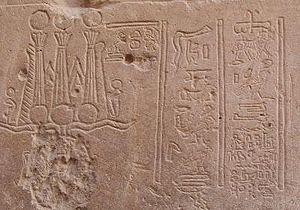
Description